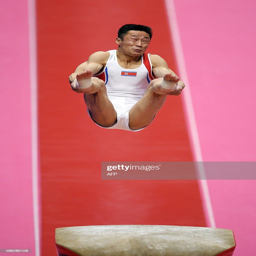
athlete competes to win the gold medal during olympic event